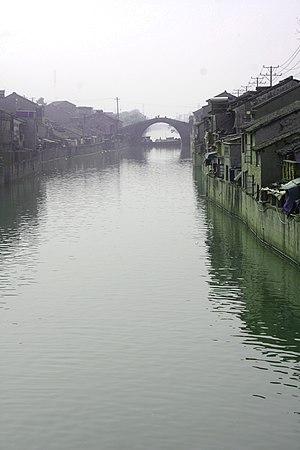
Wuxi est une vieille ville industrielle de la province du Jiangsu en Chine.